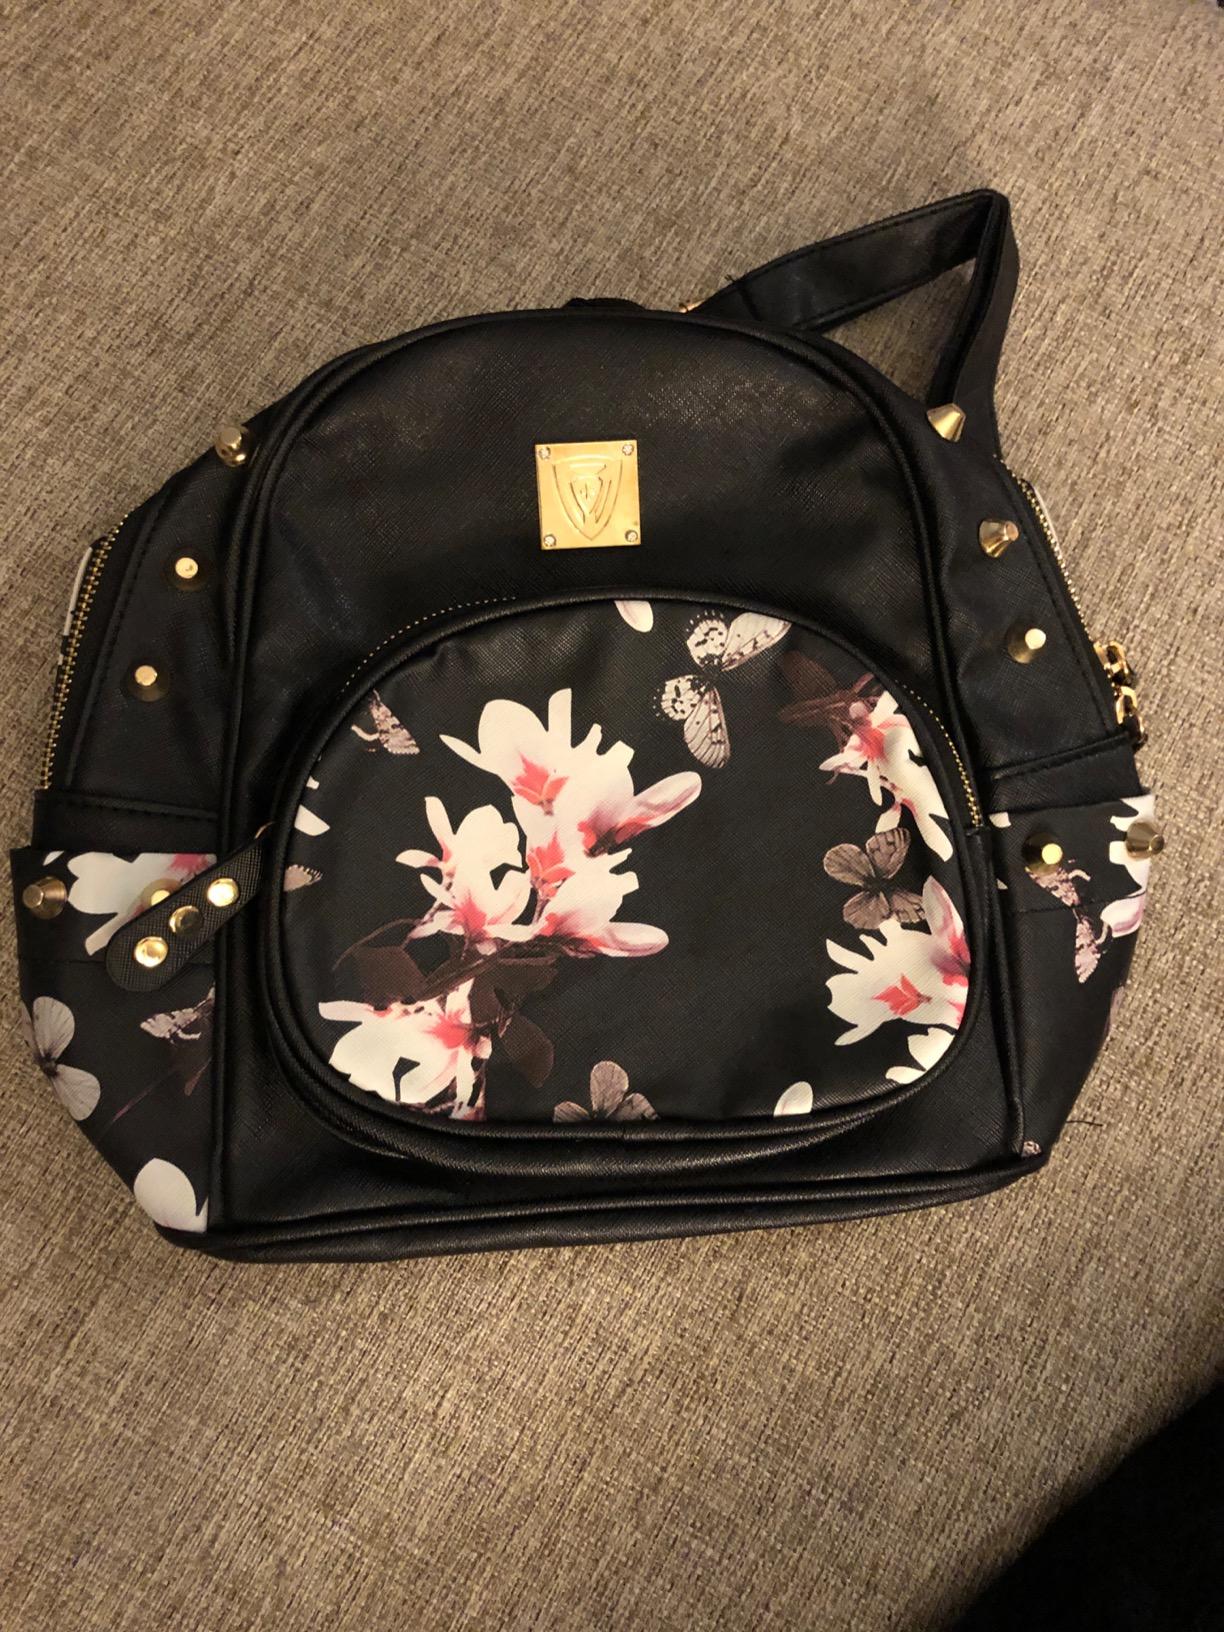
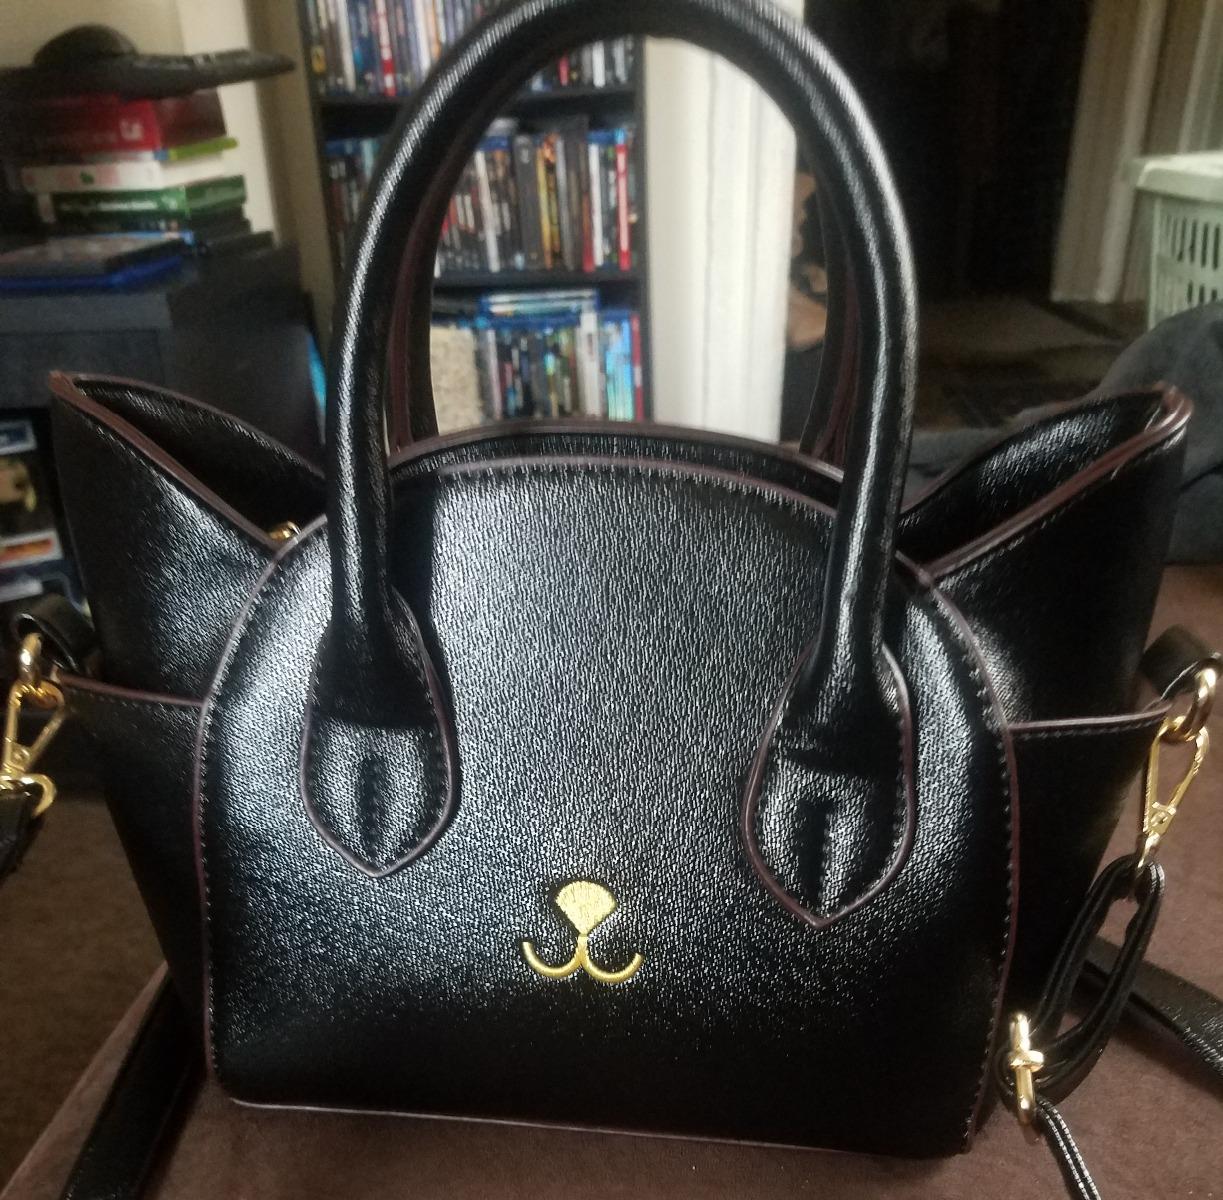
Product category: accessories_handbag
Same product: no